Robotics

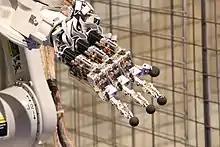
Mechanical aspect

As many robots are designed for specific tasks, this method of classification becomes more relevant. For example, many robots are designed for assembly work, which may not be readily adaptable for other applications. They are termed "assembly robots". For seam welding, some suppliers provide complete welding systems with the robot i.e. the welding equipment along with other material handling facilities like turntables, etc. as an integrated unit. Such an integrated robotic system is called a "welding robot" even though its discrete manipulator unit could be adapted to a variety of tasks. Some robots are specifically designed for heavy load manipulation, and are labeled as "heavy-duty robots".